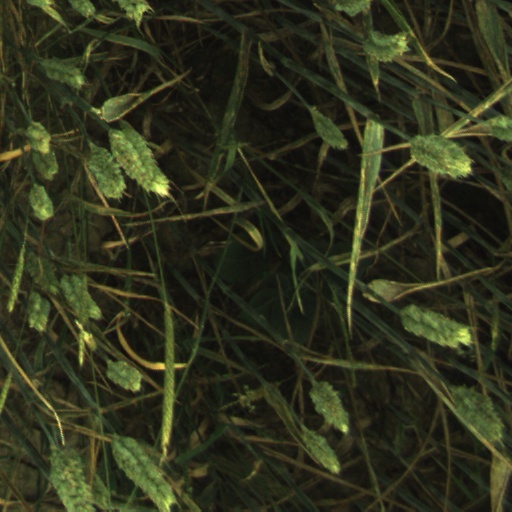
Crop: wheat